Victor Gonzalez Jr.

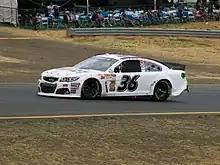
Gonzalez Jr. during the 2013 Toyota/Save Mart 350

In April 2013, it was announced that Gonzalez would make his NASCAR Sprint Cup Series debut, driving the No. 36 Chevrolet for Tommy Baldwin Racing in races at Sonoma Raceway and Watkins Glen International that summer. He was the first Puerto Rican driver to start a Sprint Cup race.